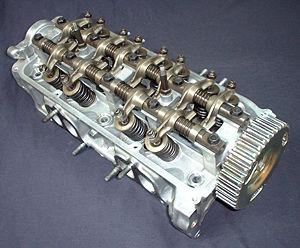
Topstykke
Et topstykke med: